Uru (2023 film)

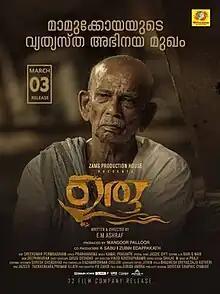
Theatrical release poster

Uru is a 2023 Indian Malayalam-language drama film written and directed by E. M. Ashraf. It features Mamukkoya, Manju Pathrose and Manoj K. U. in the lead roles. The film follows the story of an expatriate who was assigned to the supervision of Uru construction in Beypore and the challenges he meets during its manufacturing.